Ercan International Airport

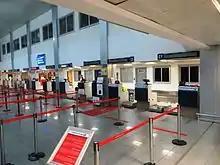

The precursor of Ercan Airport, Tymbou Airport, was constructed by the British in World War II as a military airport, during their colonial rule of the island. Following the Turkish invasion of 1974 and the partition of the island, it was taken over by the Turkish army, and today is used as the main civilian airport of Northern Cyprus. It is named after .